Bertie Corbett

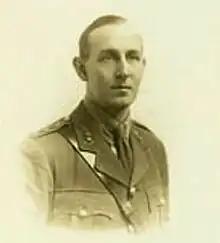
Corbett in the uniform of a captain in the Grenadier Guards, probably during World War I

Bertie Oswald Corbett (15 May 1875 – 30 November 1967) was an English footballer, cricketer and educator. He played football for England against Wales in 1901 and played cricket for Derbyshire in 1910.